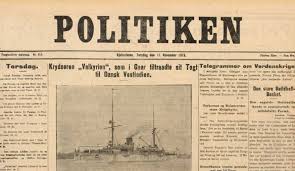
Label: paper